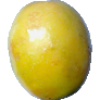
Label: Maracuja 1